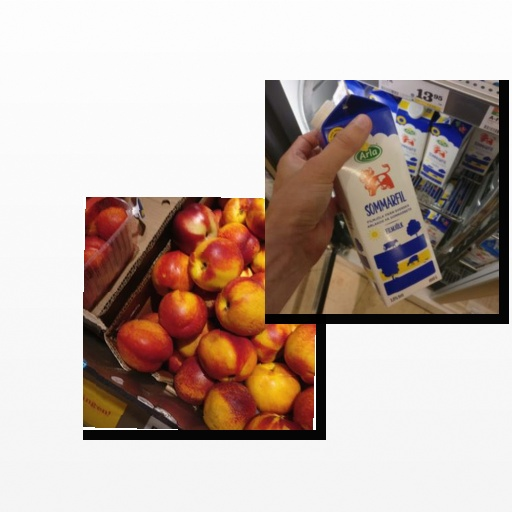
Food items: sour_milk, nectarine